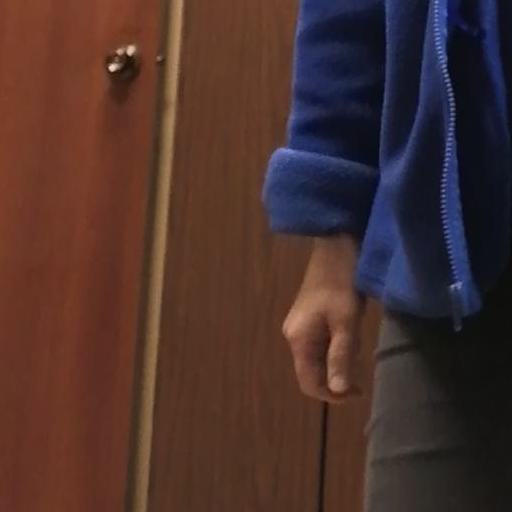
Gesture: no_gesture